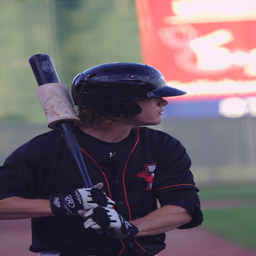
A player in a baseball game is holding a bat.
A baseball player wearing a batting helmet stands with a weighted bat.
A baseball player in a black jersey warms up to bat.
A batter waits for his turn at a baseball game.
He is intent on preforming to the best of his ability in the game.